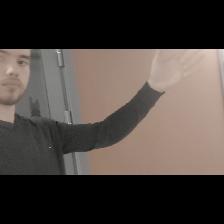
Label: Human